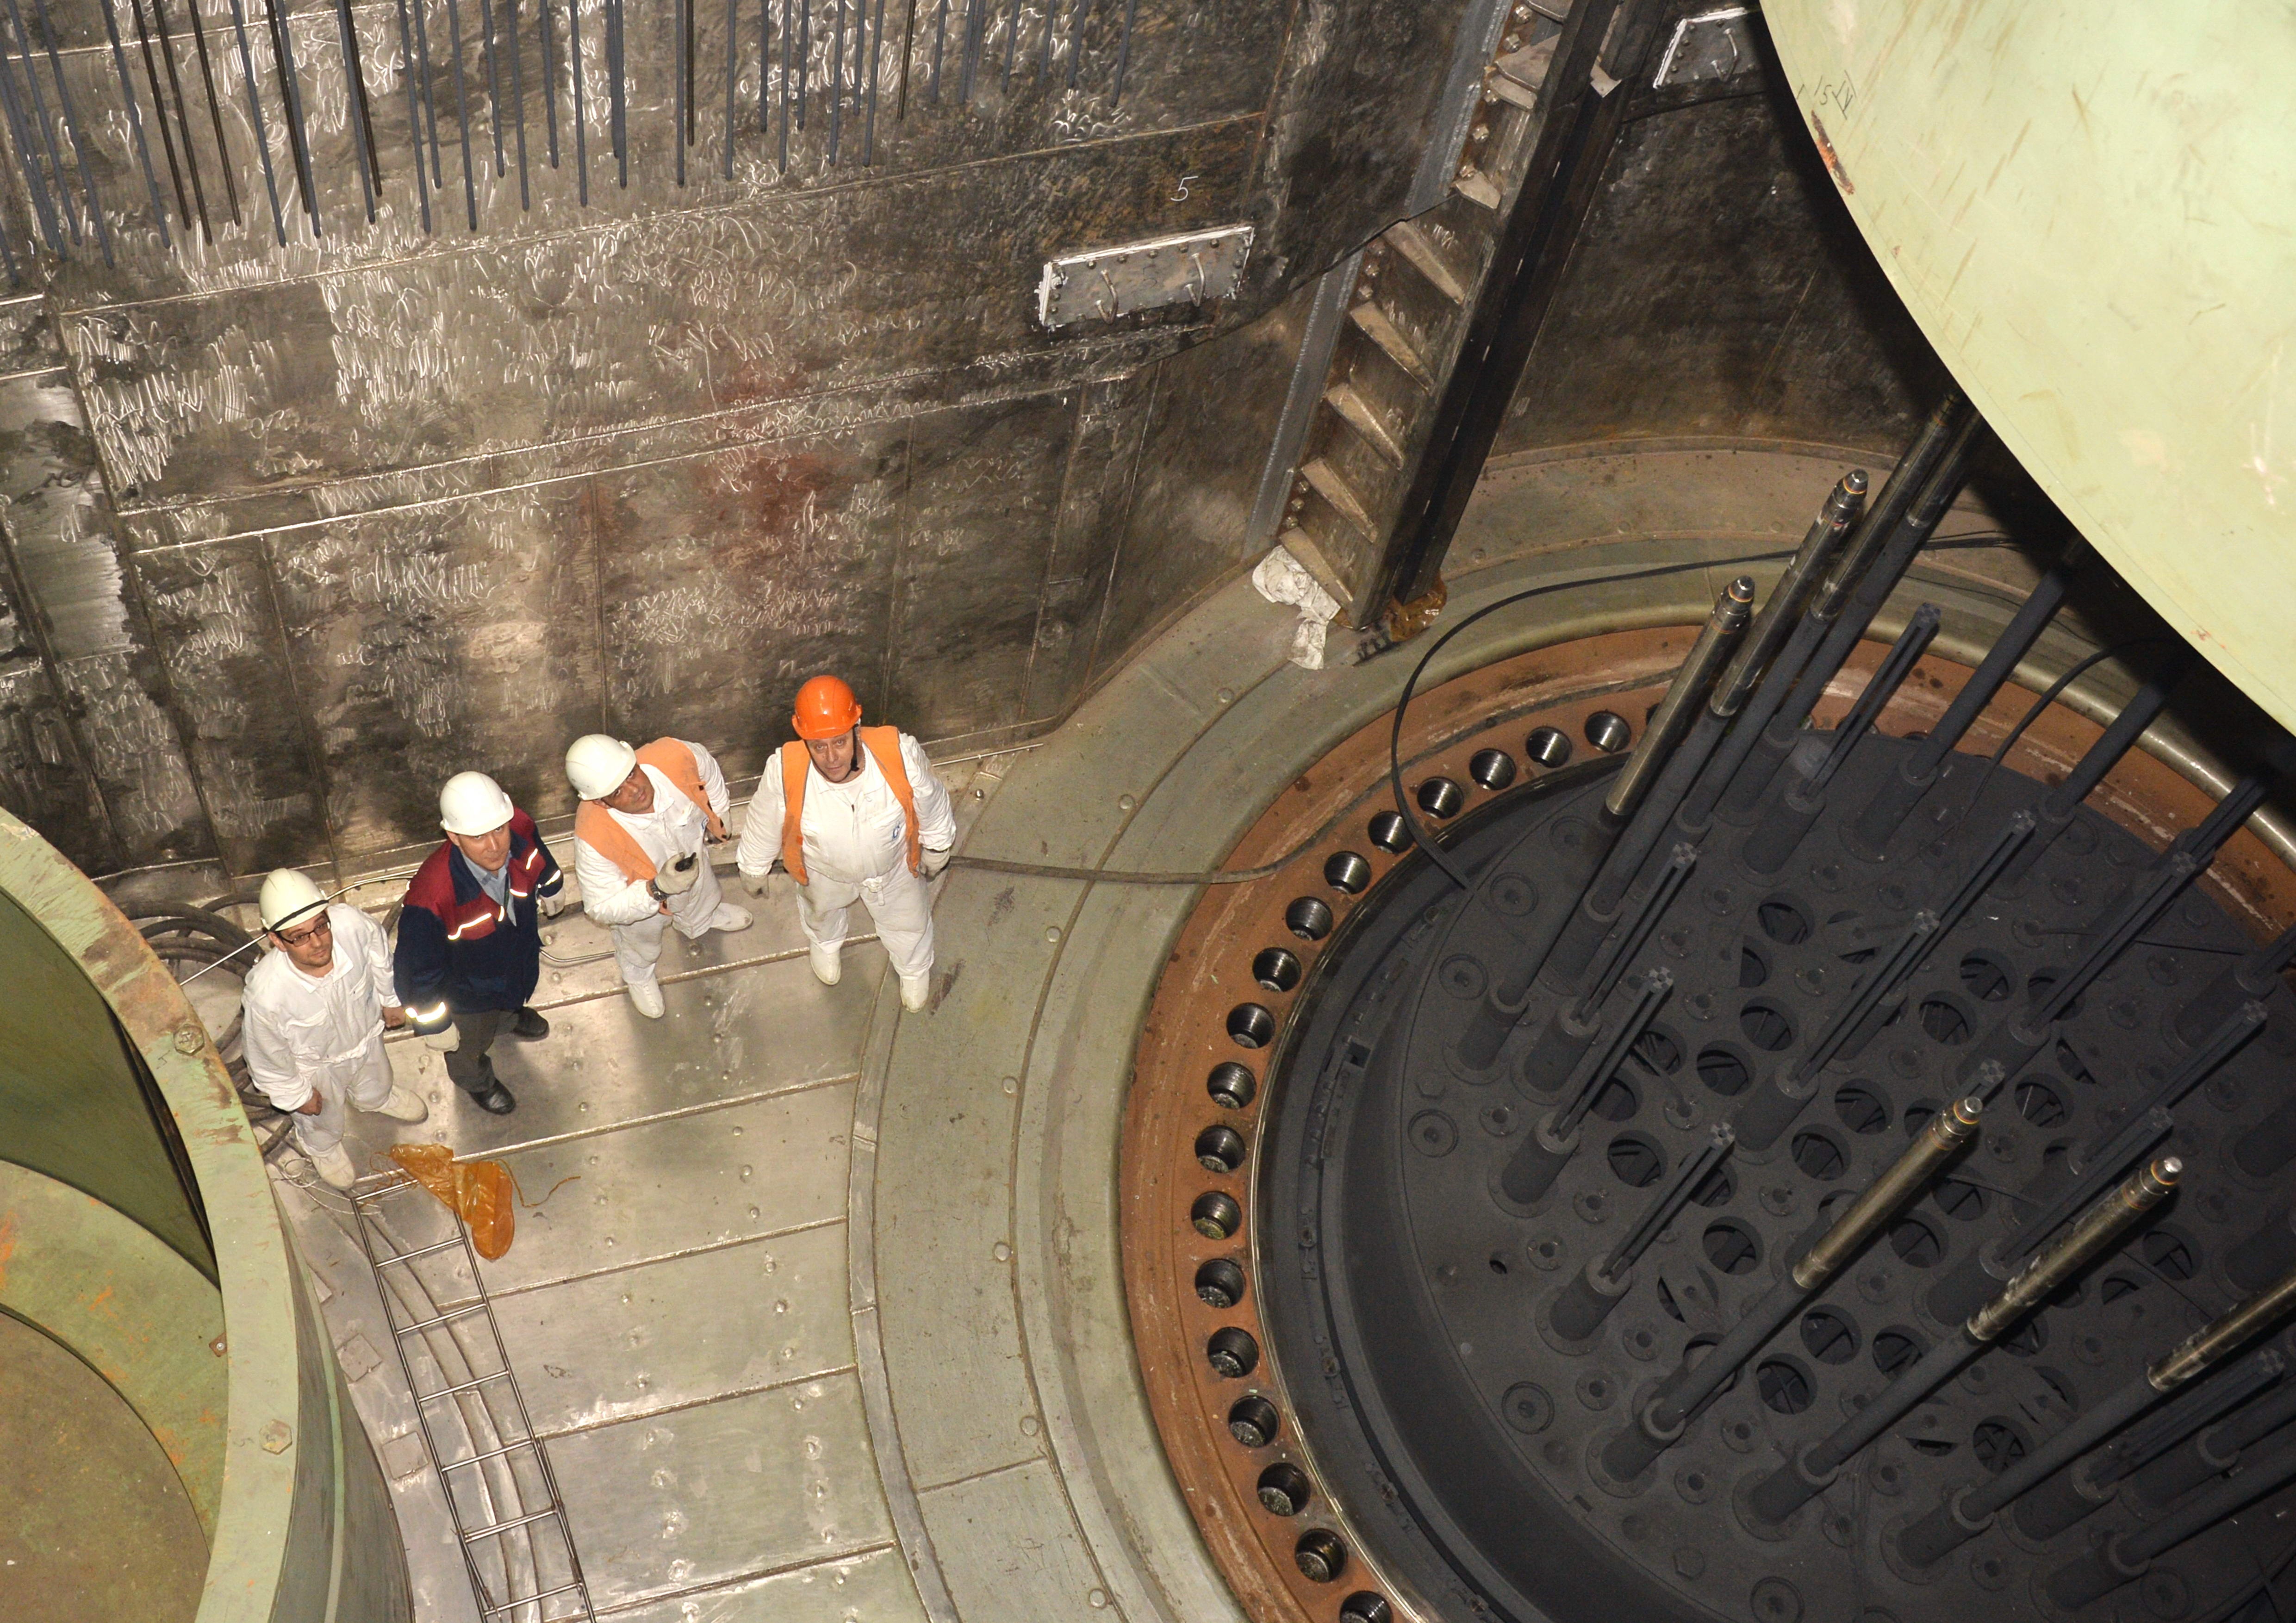
tunnel, temple, nuclear, reactor, nuclear power plant, man made object, ancient history